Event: Nepal Earthquake
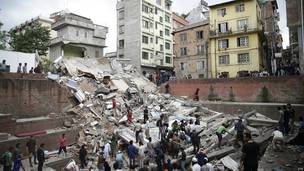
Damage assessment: damage